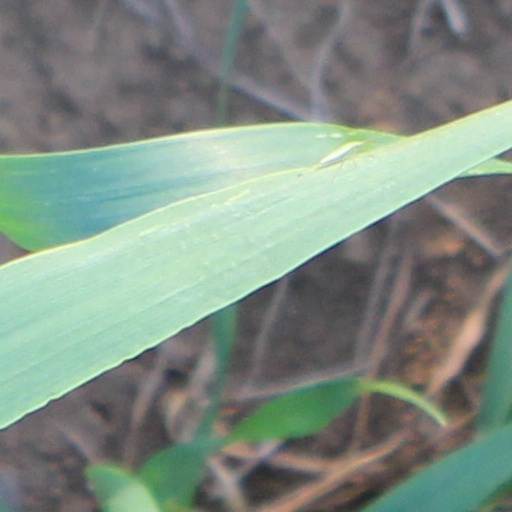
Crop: wheat